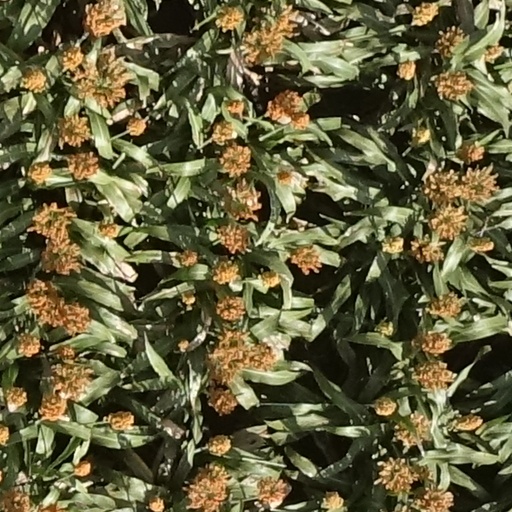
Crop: sorghum